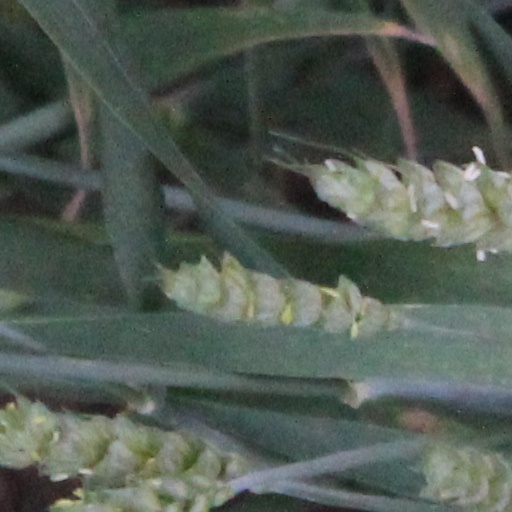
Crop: wheat